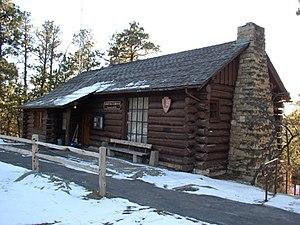
Ancien bâtiment administration, monument national tour du diable, Wyoming, Etats-Unis